Amsterdamsche Droogdok Maatschappij

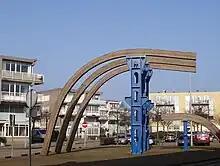
ADM Monument at first location

Negotiations with the municipality about a location for the dry dock had started on 22 May 1877. On 23 August the ADM board had made a formal request for a terrain to the city government. ADM first asked for grounds next to the new Willem III Lock, which was denied. The properties committee of the Amsterdam Municipality then proposed a terrain south of the Petroleum storage for a relatively low price. This terrain was refused by ADM, and then Von Lindern showed interest in that terrain. In October the committee offered another terrain to ADM. ADM could buy 120 ares of land just east of the start of the Noordhollandsch Kanaal, on the north side of the IJ Bay. These lands belonged to the municipality and were referred to as 'Buitenvogelwijkslanden', in the eastern part of Volewijk headland. 60 ares of water could be rented to place the floating dry dock. The price for the land would be 72,000 guilders under stipulation that it could only be used for the dry dock and connected activities. Otherwise the price would be 120,000 guilders, i.e. 6 or 10 guilders per centiare. The area of water could be hired for 50 cents an are per year, i.e. 30 guilders a year.